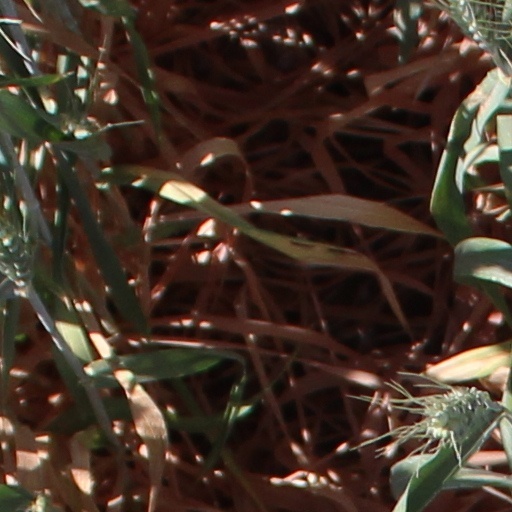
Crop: wheat